Vehicle registration plates of Slovakia

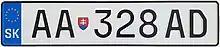
An example of a Slovak car registration plate issued in January 2023, state-wide numbering scheme.

Vehicles registered in Slovakia were generally assigned to one of the districts ("okres") and from 1997 until 2022, the license plate coding generally consisted of seven characters and takes the form XX-NNNLL, where XX was a two letter code corresponding to the district, NNN was a three digit number and LL were two additional letters (assigned alphabetically).